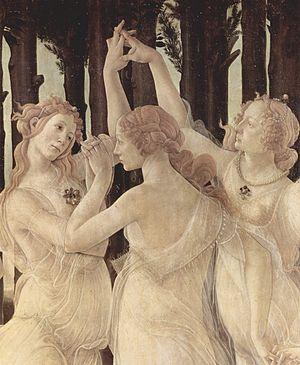
Le Printemps est une peinture allégorique de Sandro Botticelli, exécutée en tempera sur panneau de bois entre 1478 et 1482, période de la Première Renaissance.